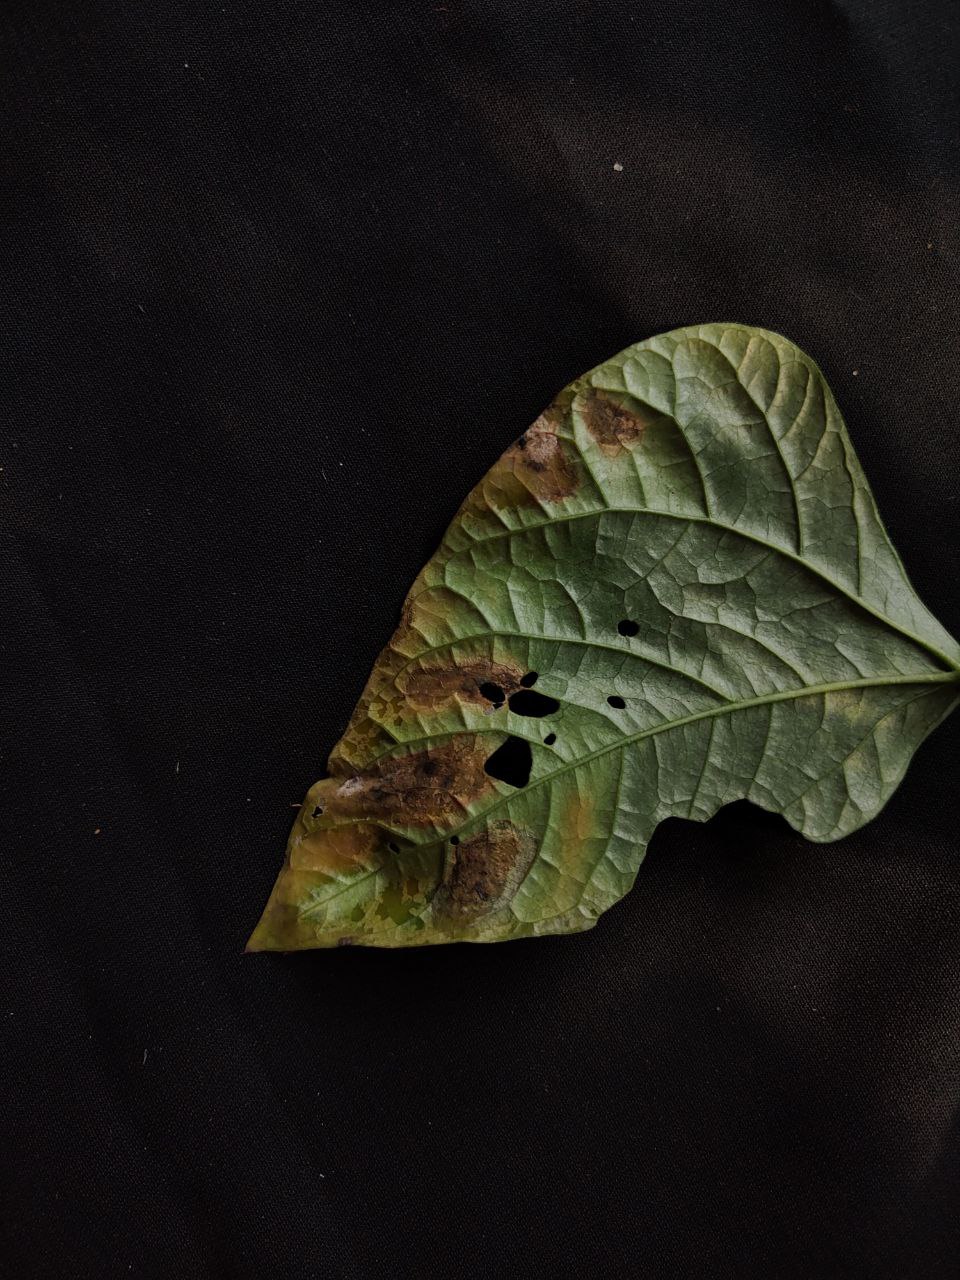
Crop: cowpea
Leaf condition: Bacterial wilt